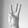
ASL letter: W